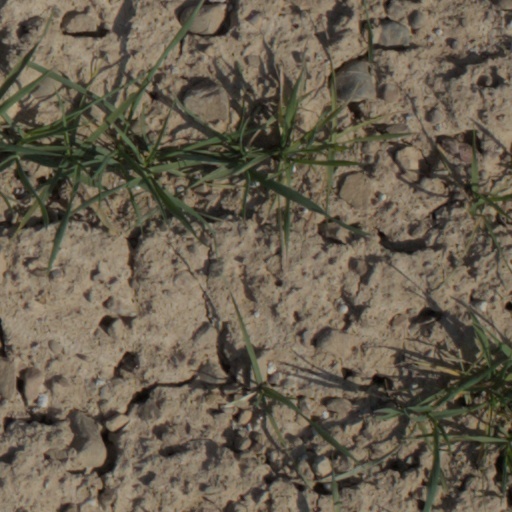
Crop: wheat